Vernice Ferguson

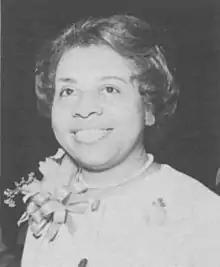
Vernice Ferguson, awarded the honorary degree of Doctor of Science from Marymount College, Virginia, 1977.

In 1970, Ferguson won the Mary Mahoney Award from the American Nurses Association, an award that recognizes contributions to racial equality in the nursing profession. She was designated a Living Legend of the American Academy of Nursing in 1998. Ferguson received a New York University College of Nursing Distinguished Alumni Award in 2010. She was the first nurse to receive the FREDDIE Lifetime Achievement Award, which recognizes excellence in medical media production. Ferguson was the second American named an honorary Fellow of the Royal College of Nursing in the United Kingdom.